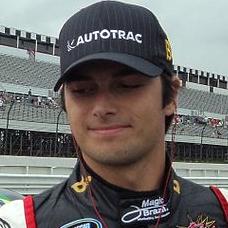
Age: 25